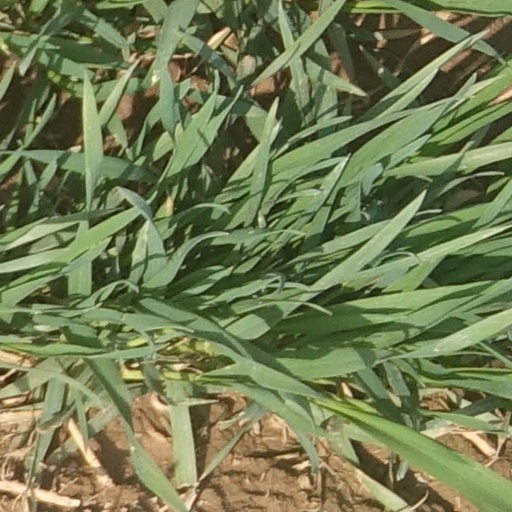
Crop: wheat